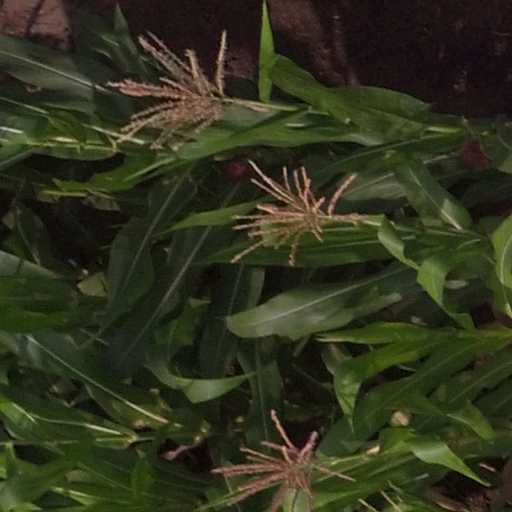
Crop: maize; corn